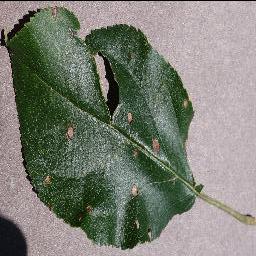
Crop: apple
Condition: black_rot